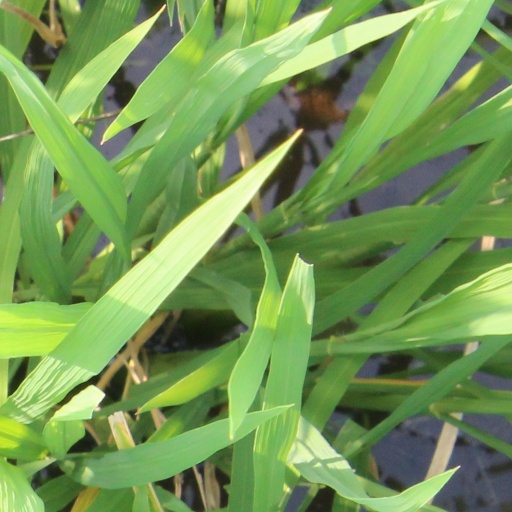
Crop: rice